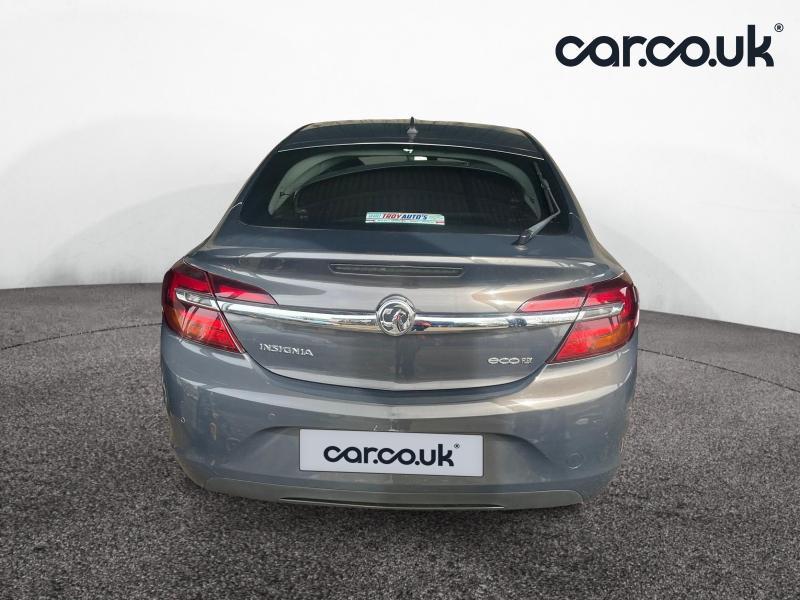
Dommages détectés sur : malle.
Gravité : mineur